D. J. Hayden

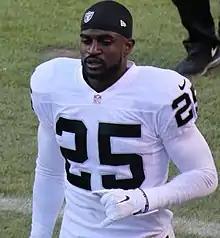
Hayden with the Oakland Raiders in 2014

Derek Sherrard "D. J." Hayden Jr. (June 27, 1990 – November 11, 2023) was an American professional football player who was a cornerback in the National Football League (NFL). He played college football for the Houston Cougars and was selected by the Oakland Raiders in the first round of the 2013 NFL draft. Hayden was also a member of the Detroit Lions, Jacksonville Jaguars, and Washington Football Team.